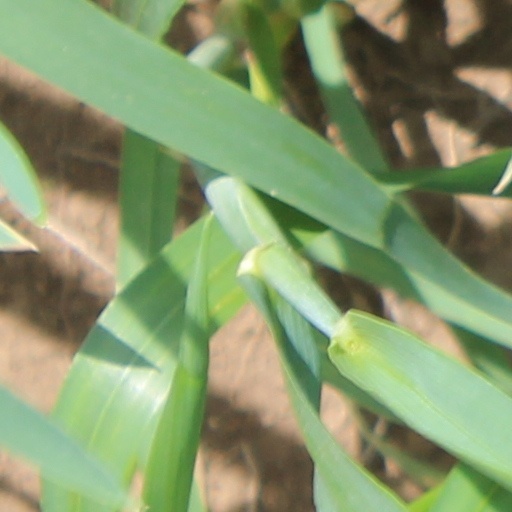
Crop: wheat